Tuscan Wedding

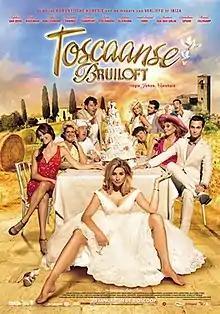
Theatrical release poster

Tuscan Wedding is a 2014 romantic comedy film directed by Johan Nijenhuis.